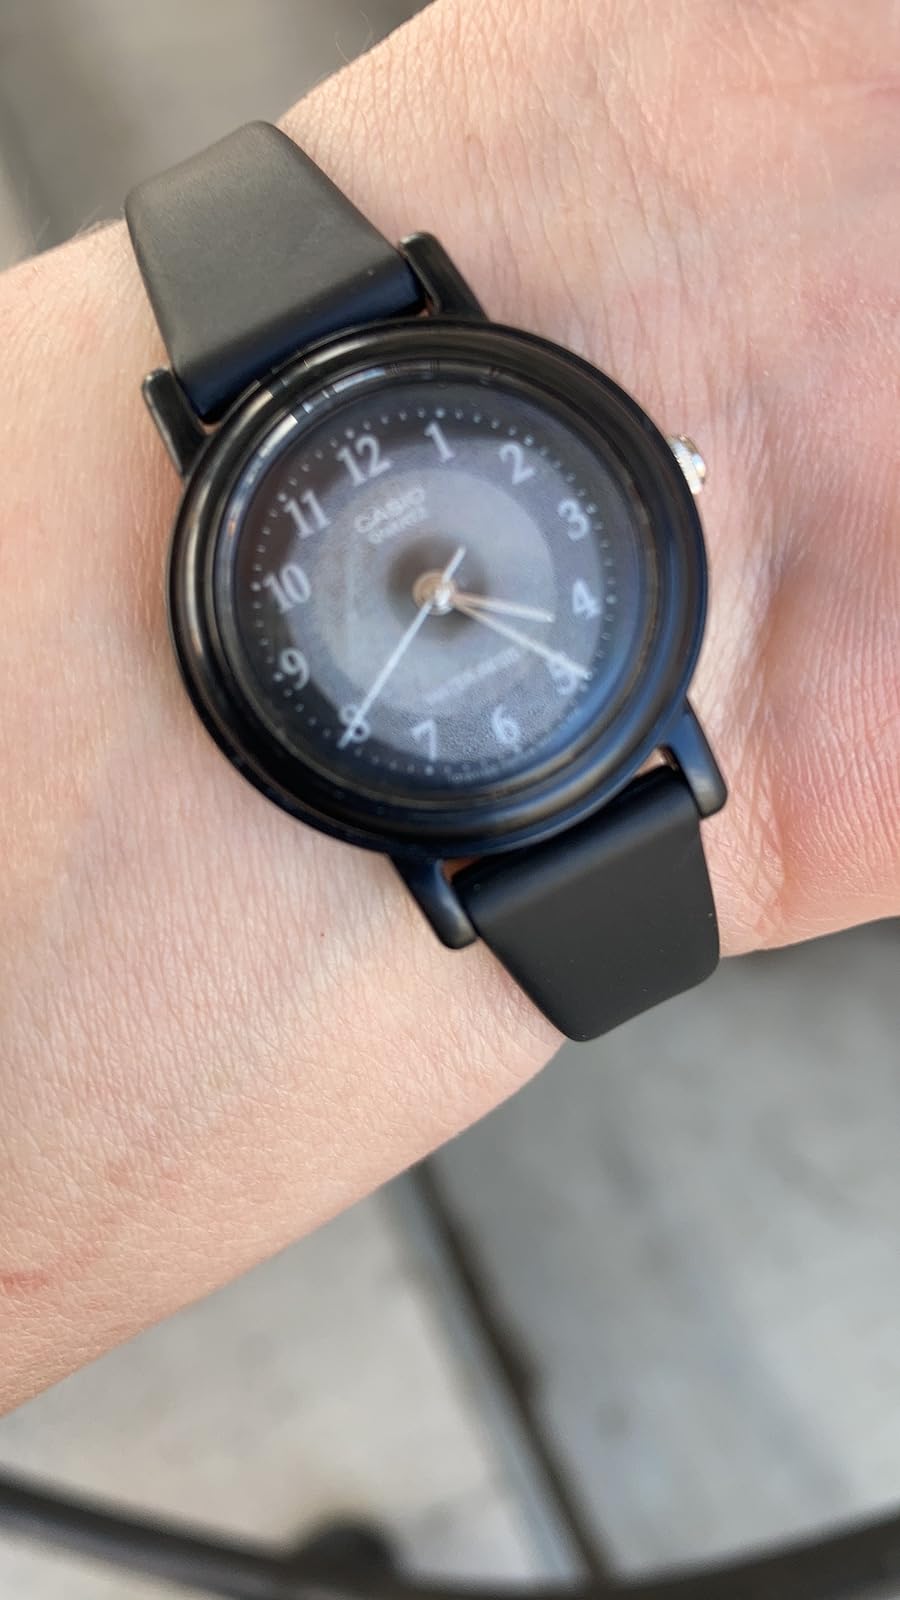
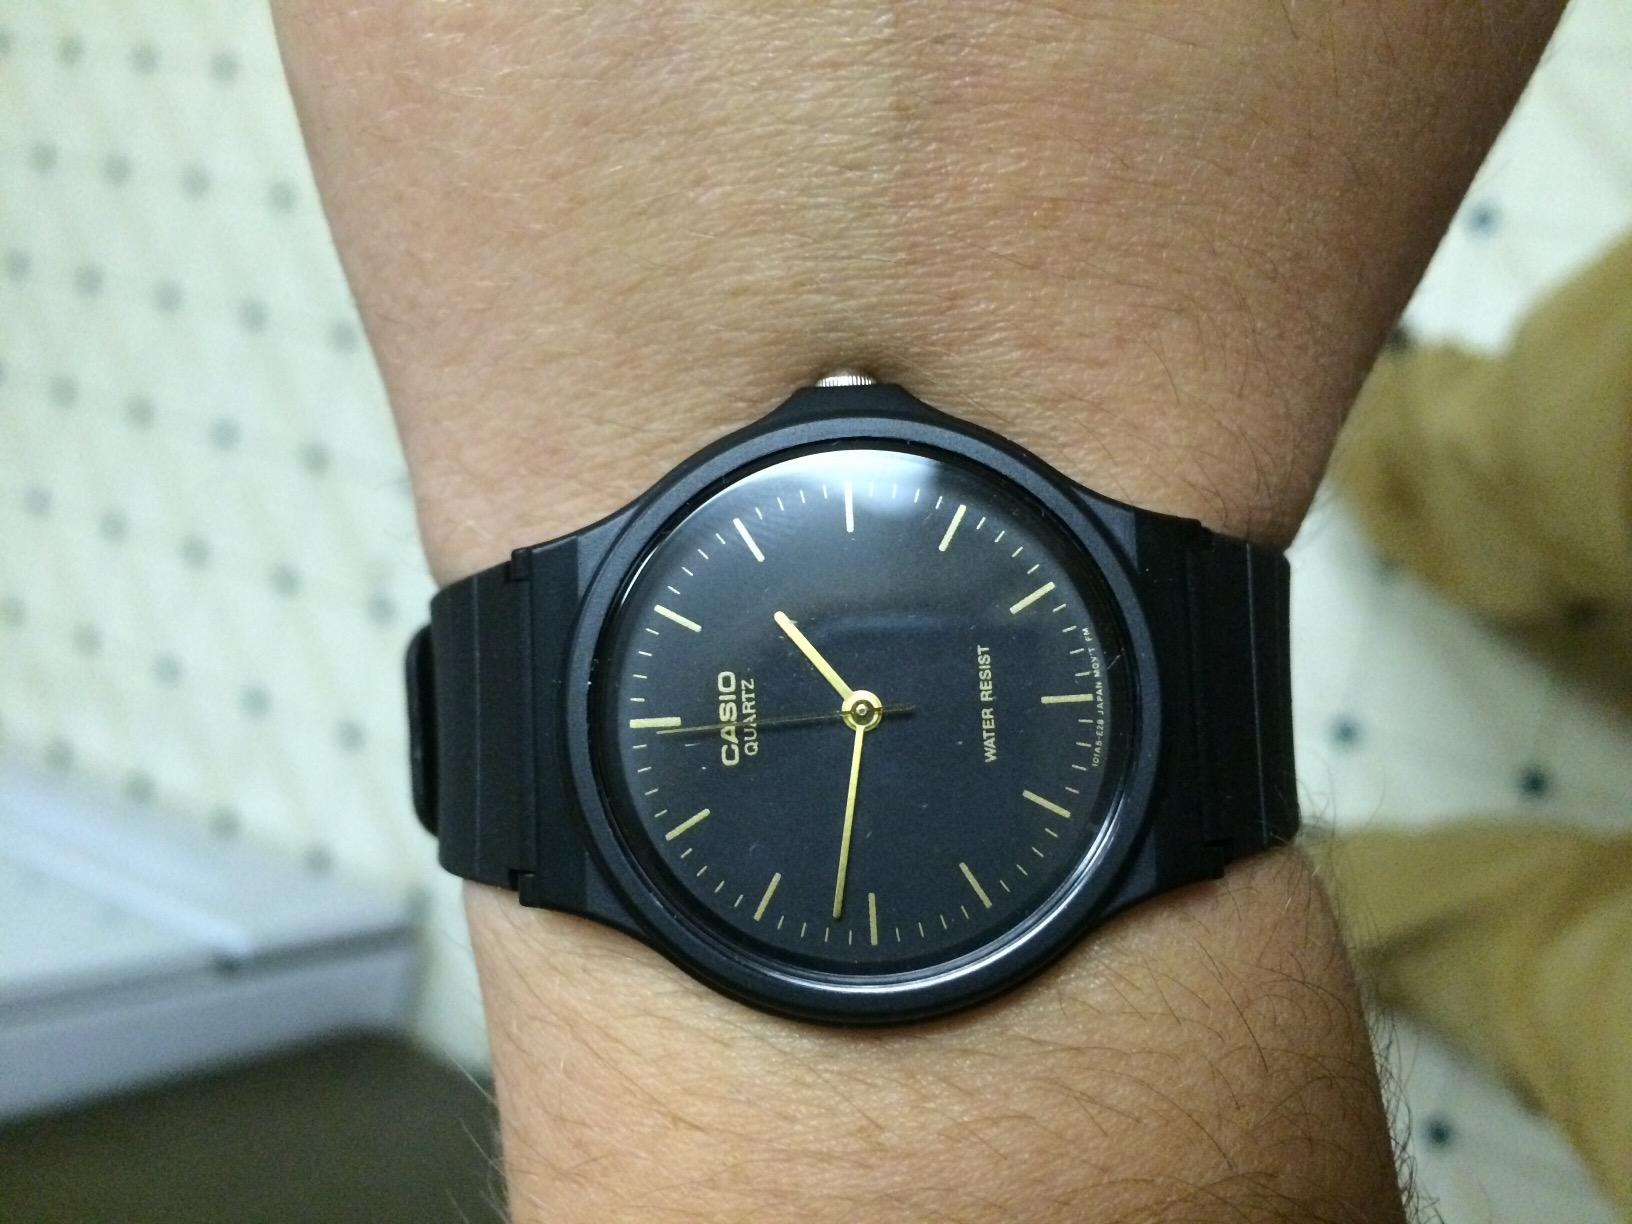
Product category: accessories_watch
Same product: no